Describe the emotion expressed in this image:  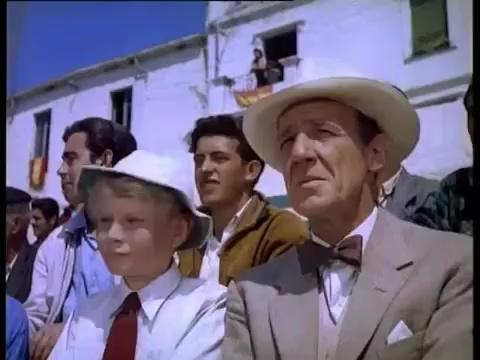
This person displays Suffering, valence and arousal with low intensity.